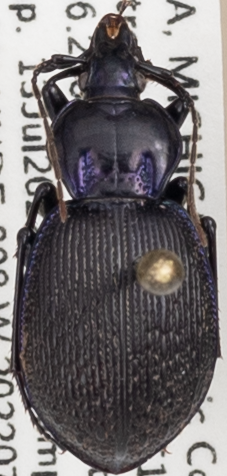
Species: Sphaeroderus stenostomus lecontei
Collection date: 2022-07-13
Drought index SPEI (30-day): -0.184
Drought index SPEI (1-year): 0.17
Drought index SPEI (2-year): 0.406